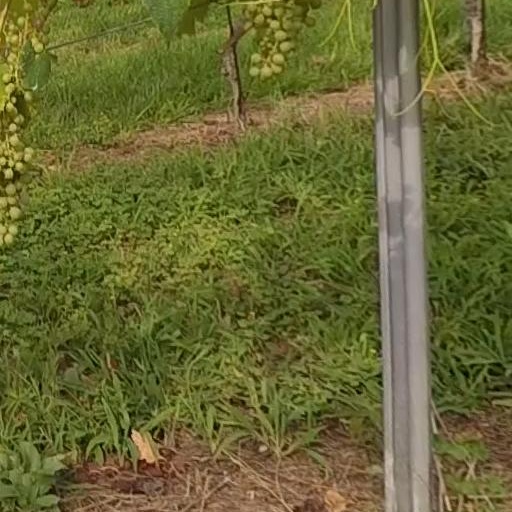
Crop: grape